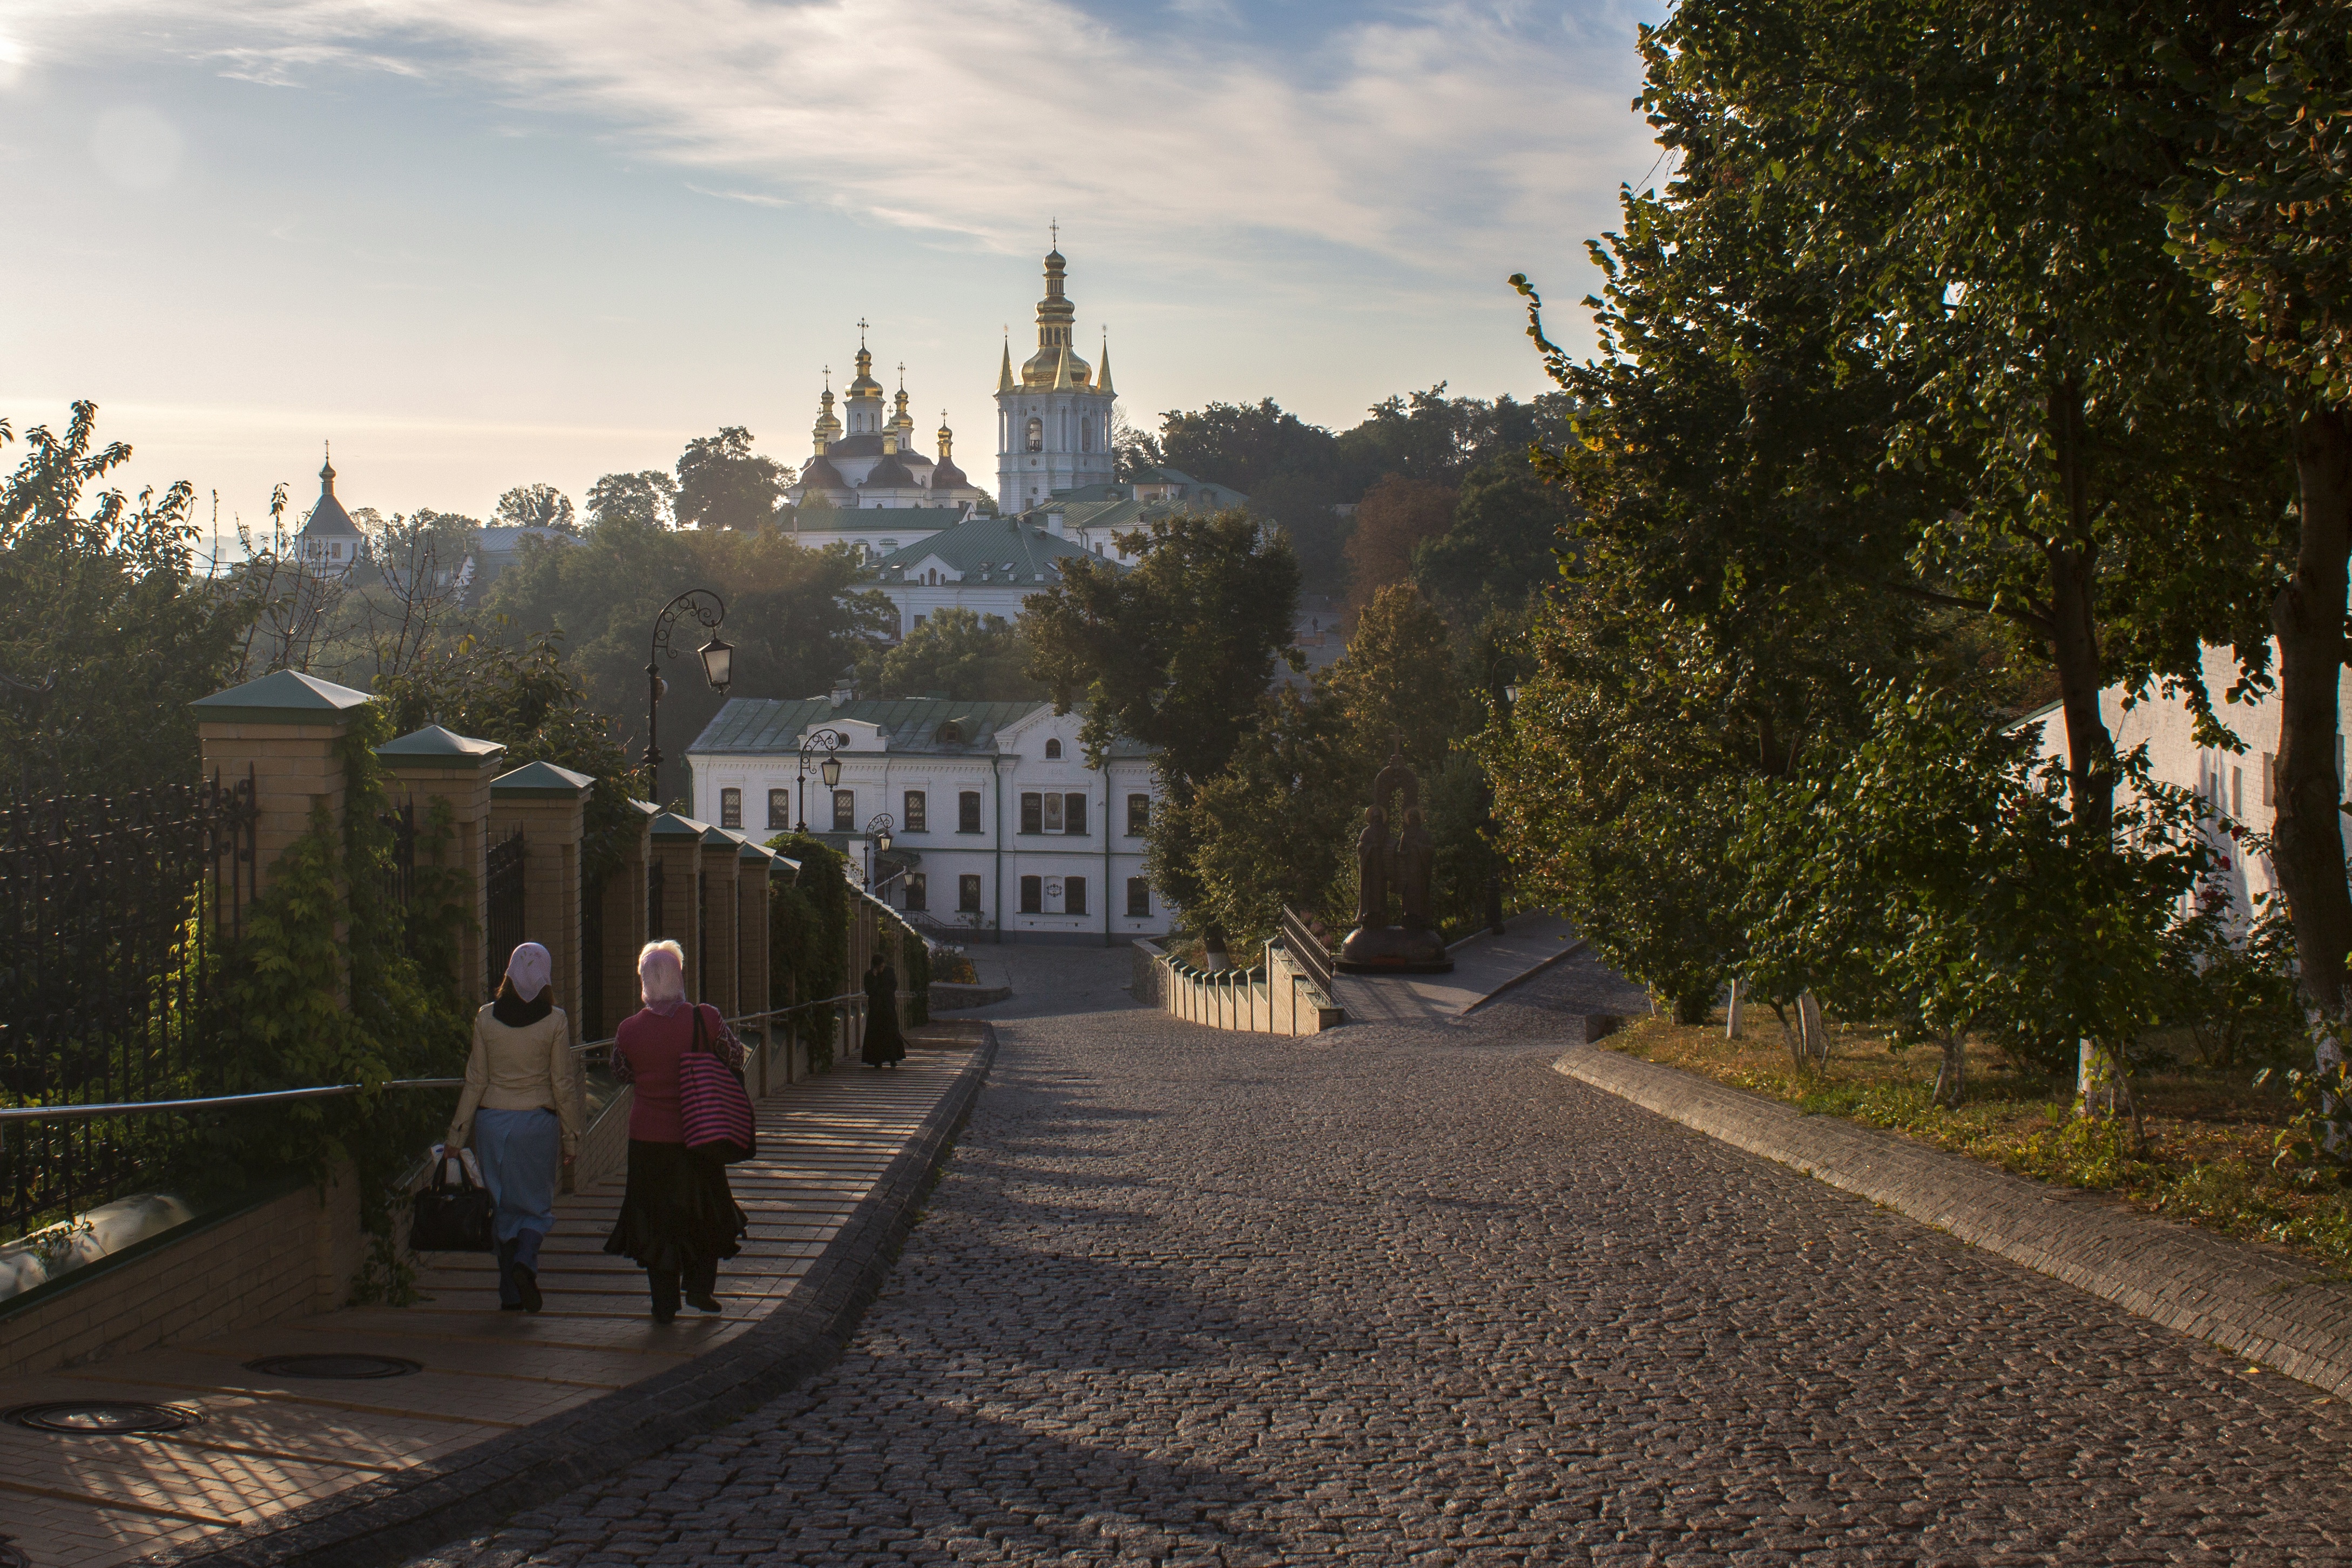
road, street, morning, town, city, cityscape, autumn, park, tourism, human settlement